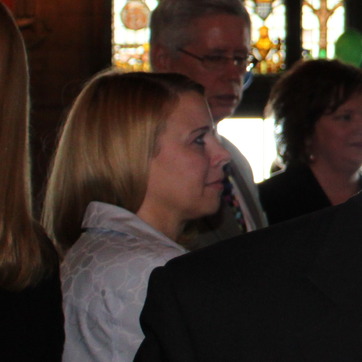
Material: skin